Triumph Bonneville T140

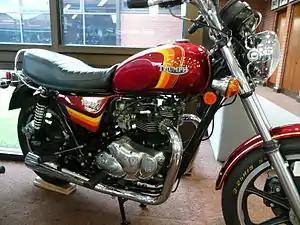
Triumph TSX. Note absence of kick starter.

Designed by Wayne Moulton of Triumph Motorcycles America, the Triumph T140 TSX was a custom-styled T140ES with a 16-inch (41 cm) rear wheel, Morris alloy wheels, stepped seat, special finish and parts. This was the only Bonneville designed by an American and to rely upon decals rather than paint to add colour. The kick starter was an optional extra as were twin front disc brakes. This version of the T140 was one of the last produced, introduced in June 1982.